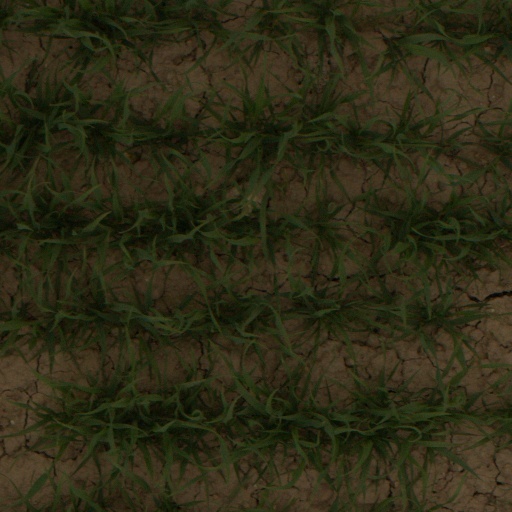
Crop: wheat